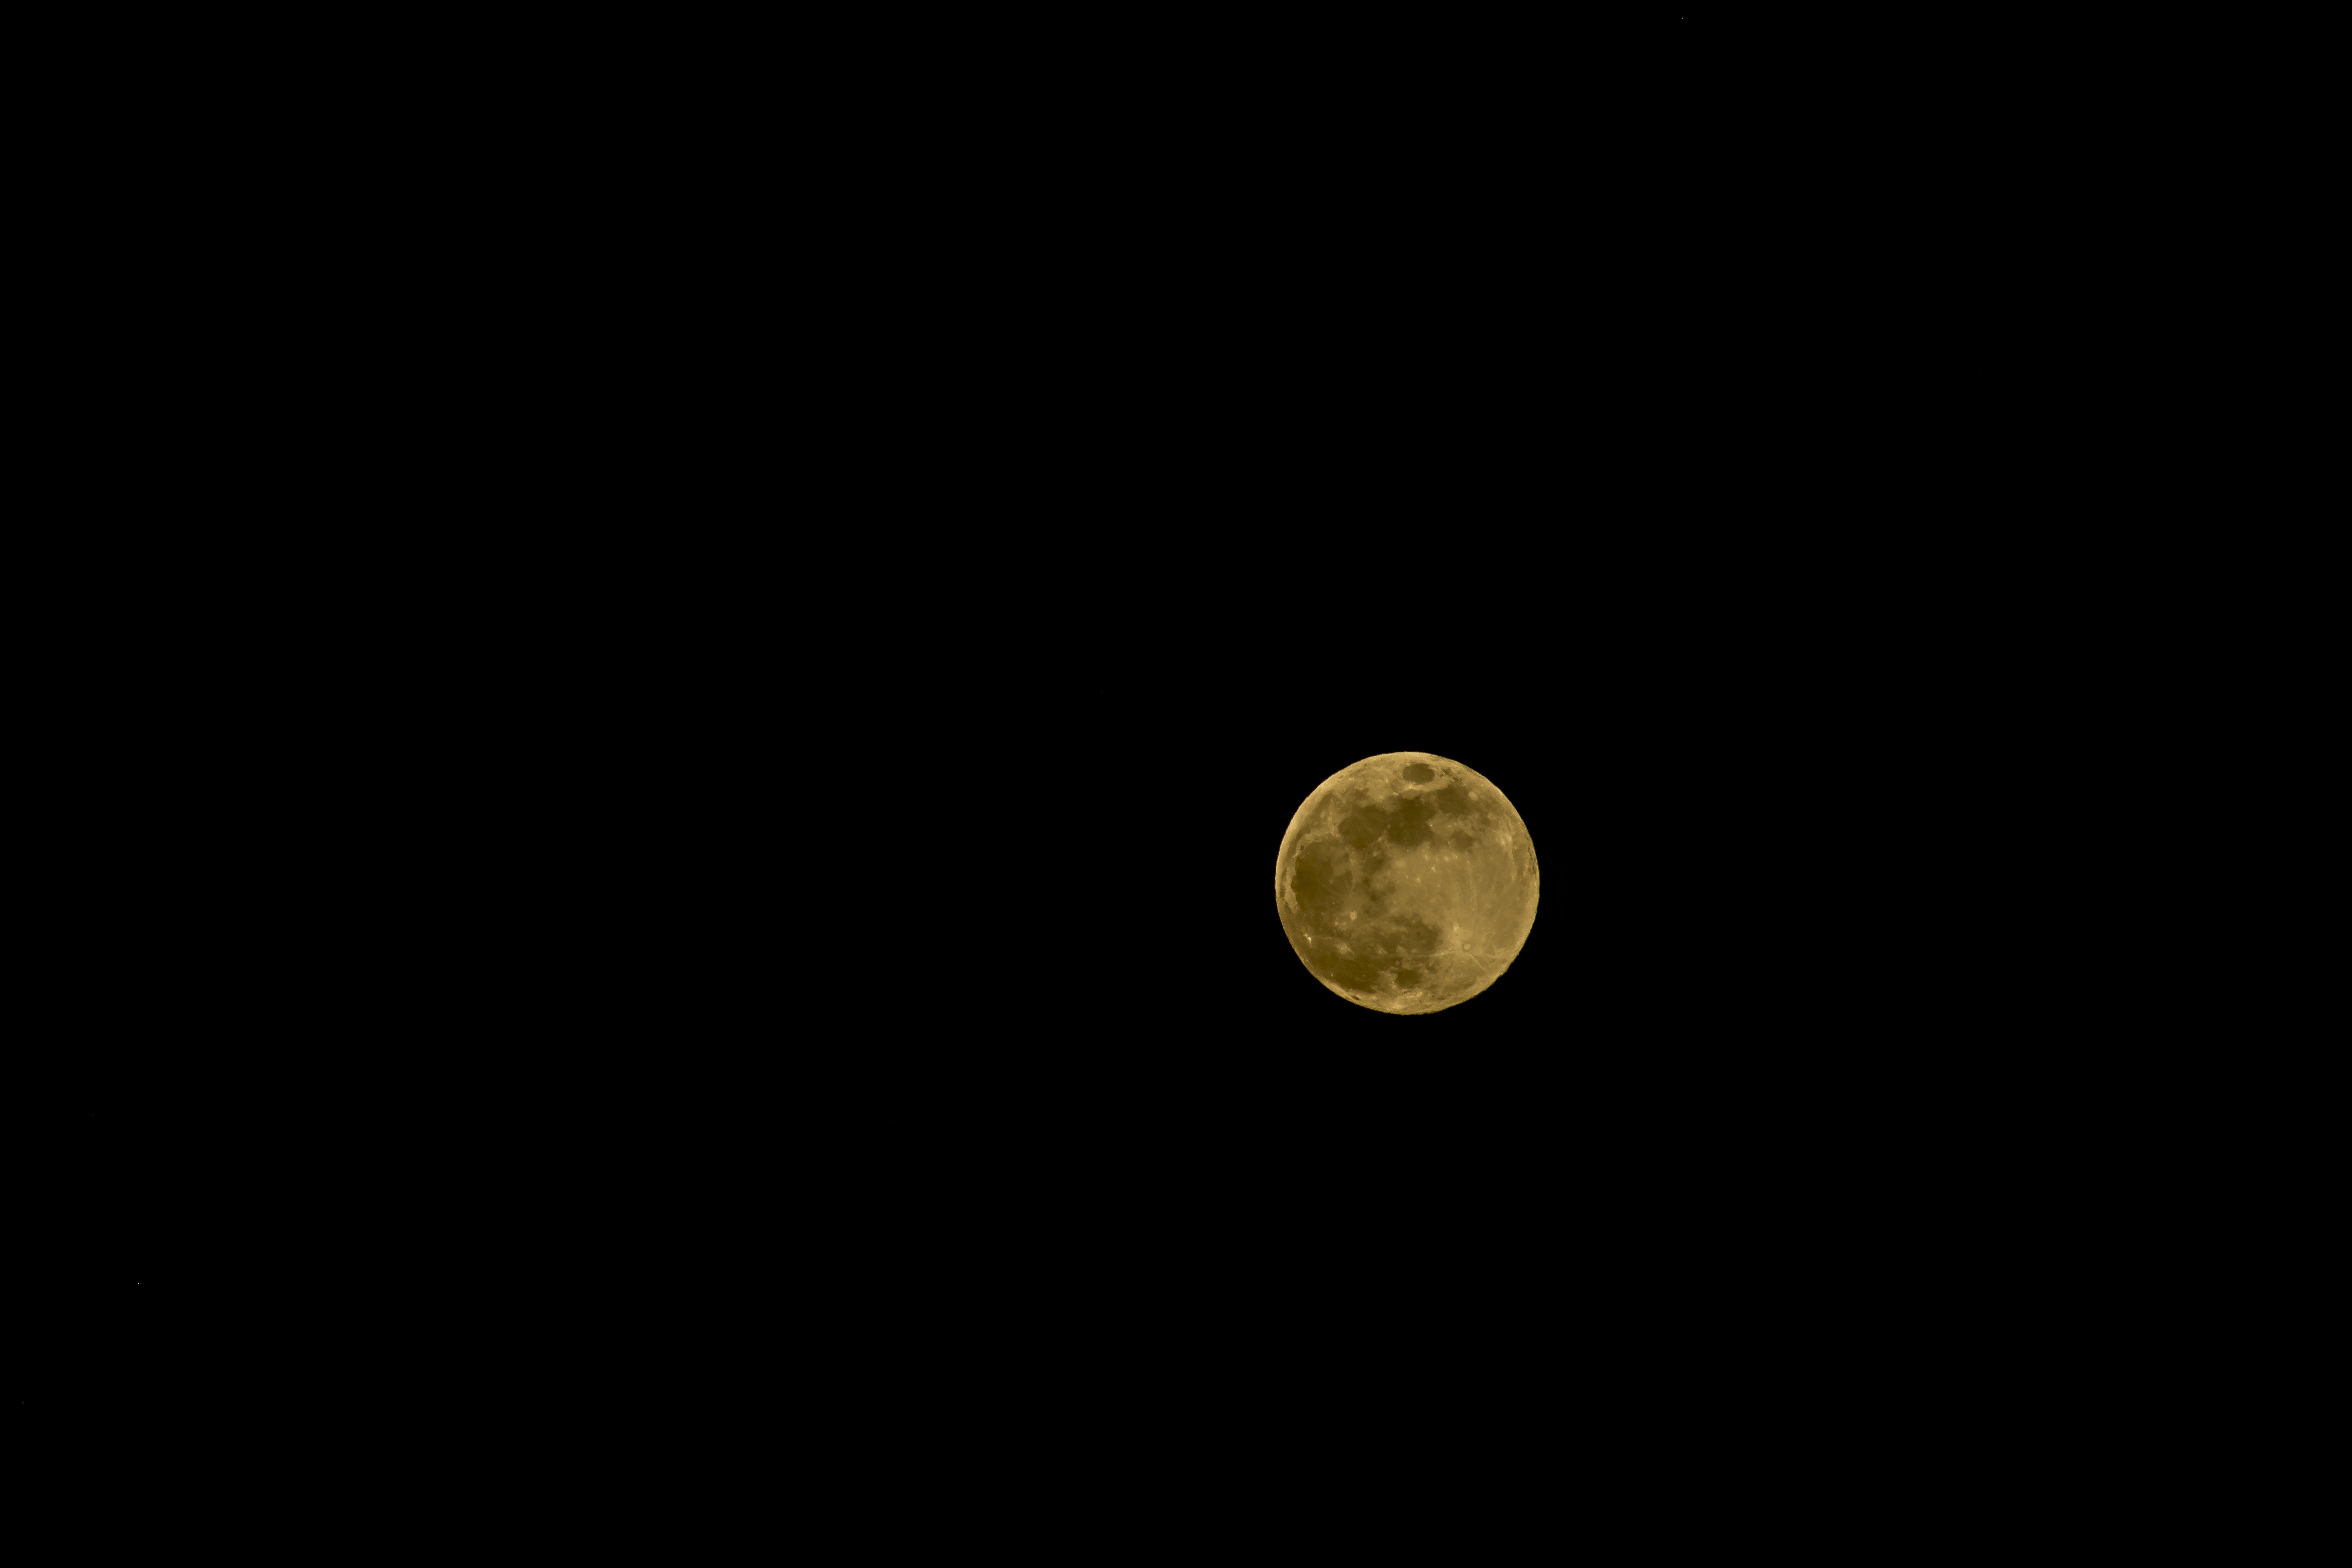
night, atmosphere, darkness, moon, full moon, circle, astronomy, crescent, night photograph, astronomical object, celestial event